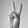
ASL letter: V